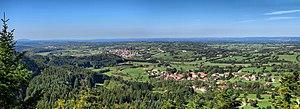
Panorama depuis les vestiges du château de Cicon
Liste non exhaustive des principaux belvédères du Doubs avec photo et tri possible par nom, paysage offert ou commune où il est situé.
Les Premiers Sapins est, depuis le 1ᵉʳ janvier 2016, une commune nouvelle française située dans le département du Doubs, en région Bourgogne-Franche-Comté. Elle est créée par la fusion des communes de l'ex communauté de communes des Premiers Sapins. Ses habitants sont appelés les Primo-Sapinois.
Vanclans est une ancienne commune française située dans le département du Doubs en région Bourgogne-Franche-Comté, devenue, le 1ᵉʳ janvier 2016, une commune déléguée de la commune nouvelle des Premiers-Sapins.